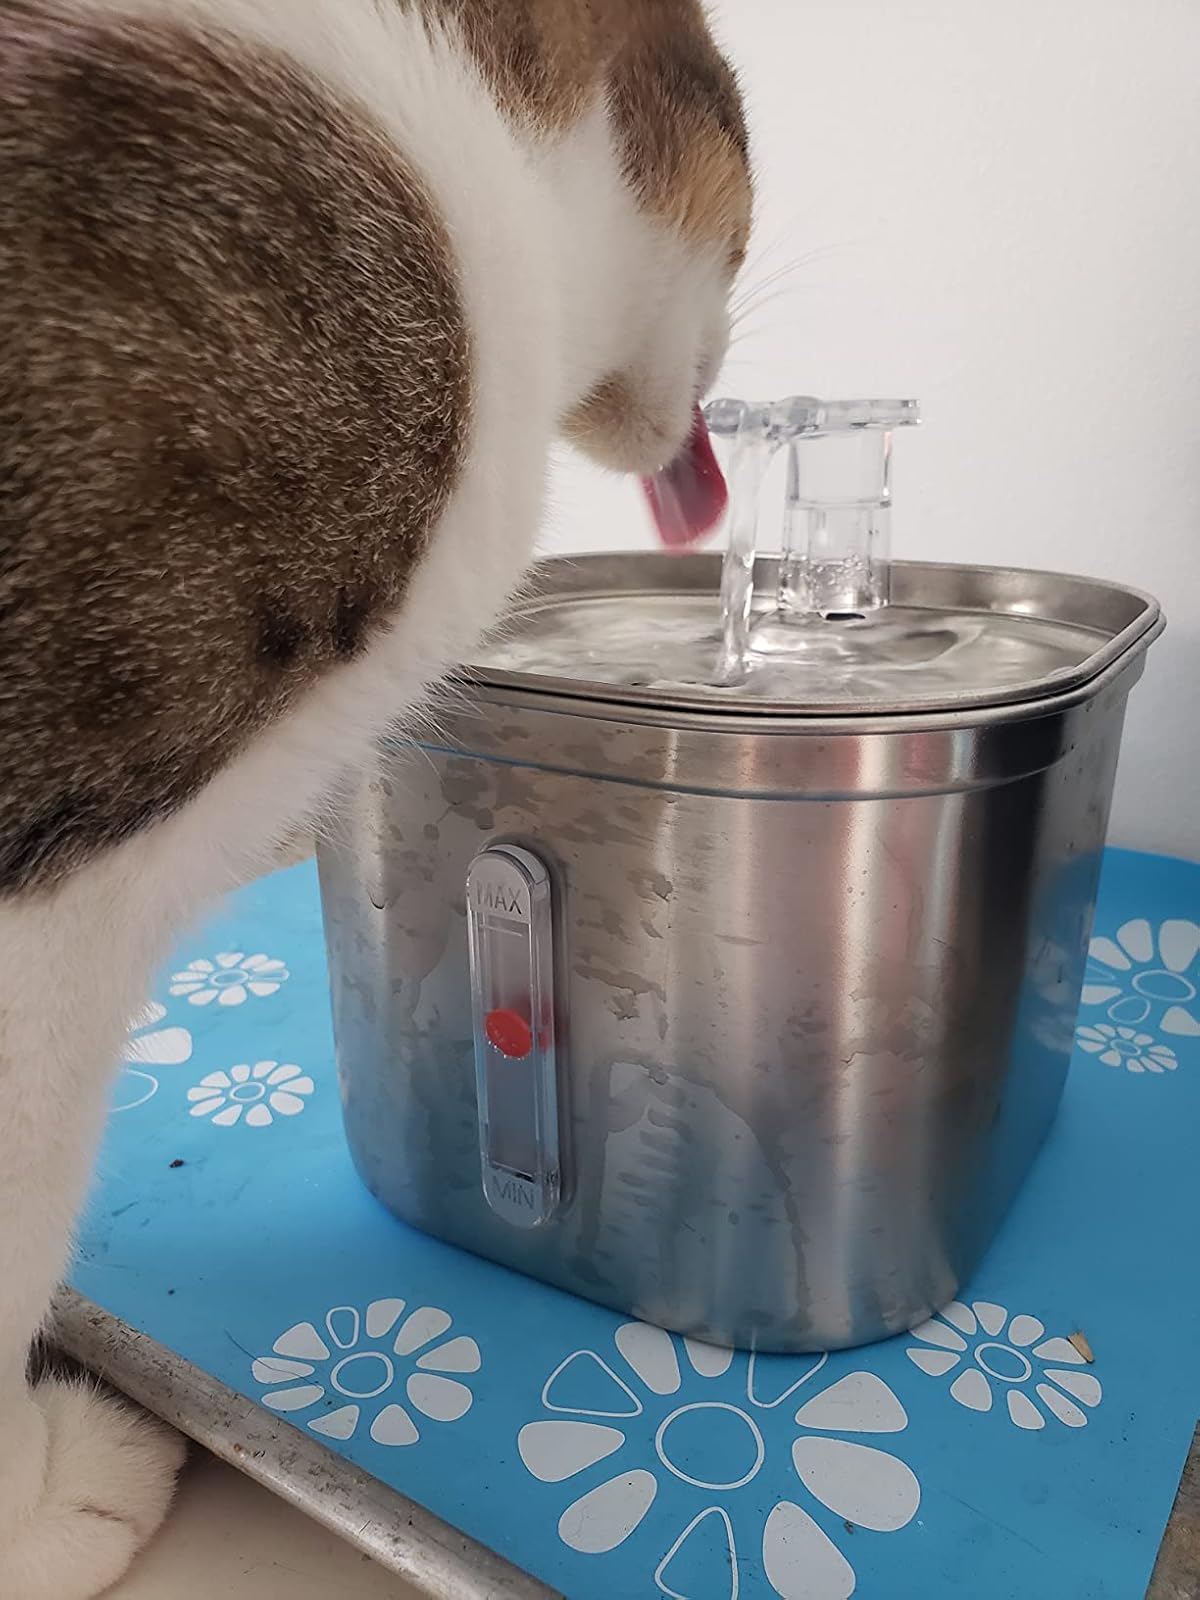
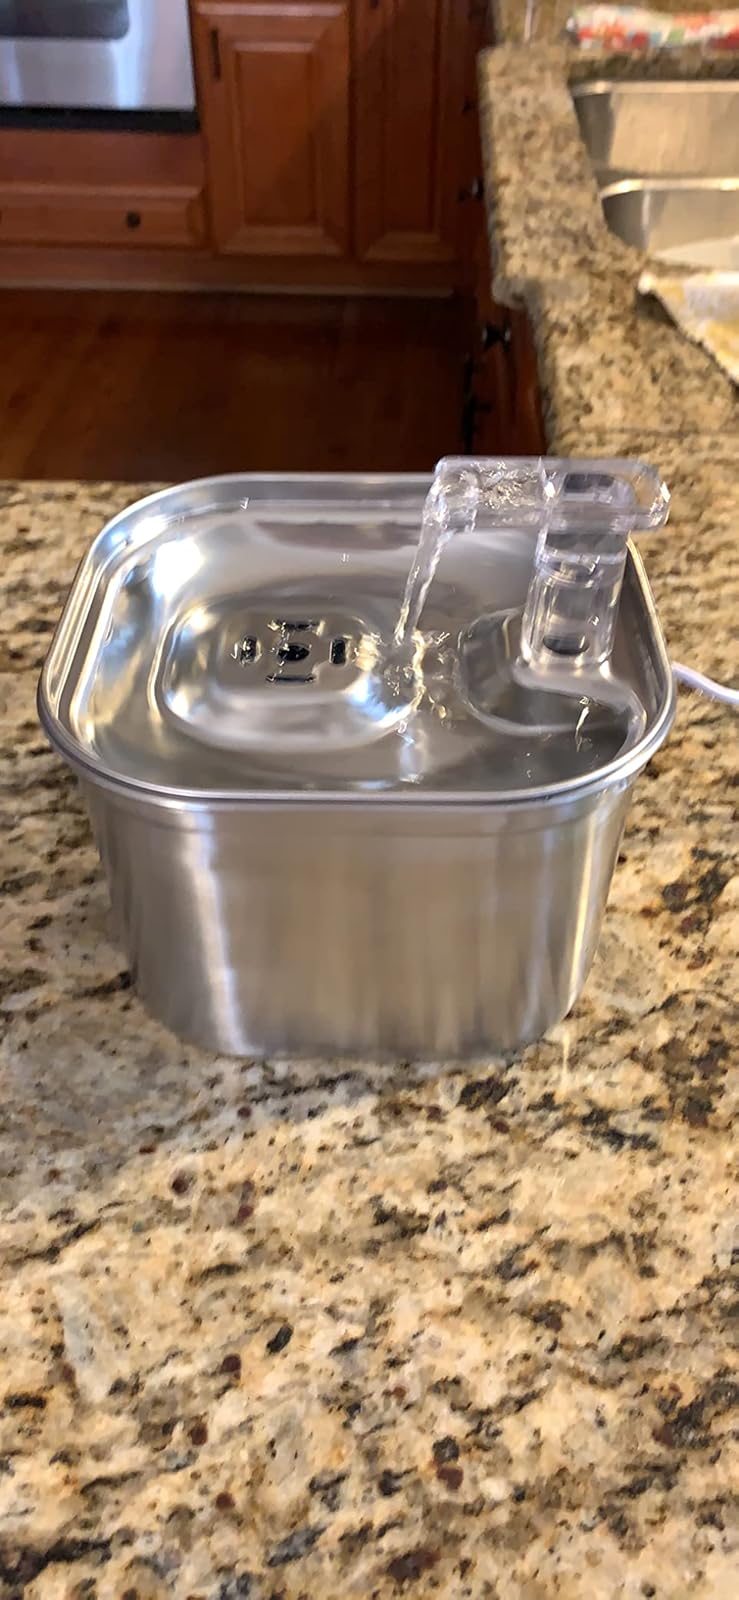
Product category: items_bowl
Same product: yes